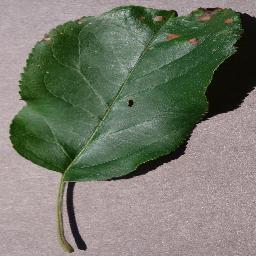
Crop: apple
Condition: black_rot